Brandon Deaderick

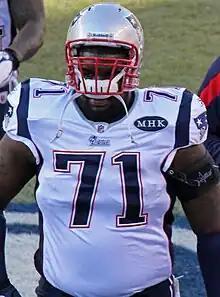
Deaderick with the New England Patriots in 2011

Brandon Augustus Deaderick (born August 19, 1987) is an American former professional football defensive end. He was selected by the New England Patriots in the seventh round of the 2010 NFL draft. He played college football at the University of Alabama, as part of the Alabama Crimson Tide football team.